Adder (electronics)

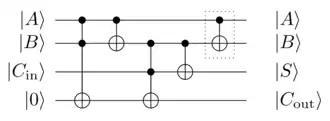
Quantum full adder, using Toffoli and CNOT gates. The CNOT-gate that is surrounded by a dotted square in this picture can be omitted if uncomputation to restore the "B output" is not required.

Using only the Toffoli and CNOT quantum logic gates, it is possible to produce quantum full- and half-adders. The same circuits can also be implemented in classical reversible computation, as both CNOT and Toffoli are also classical logic gates.